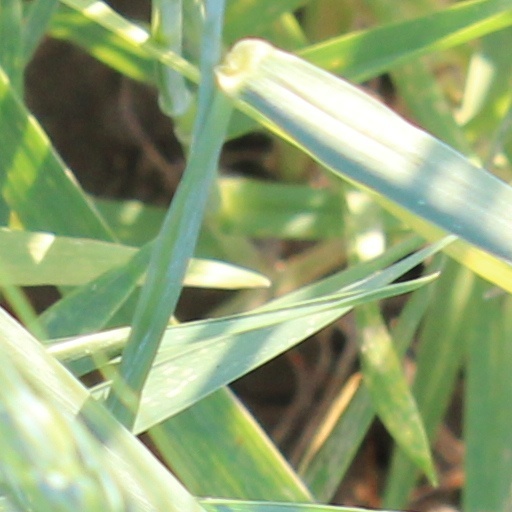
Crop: wheat